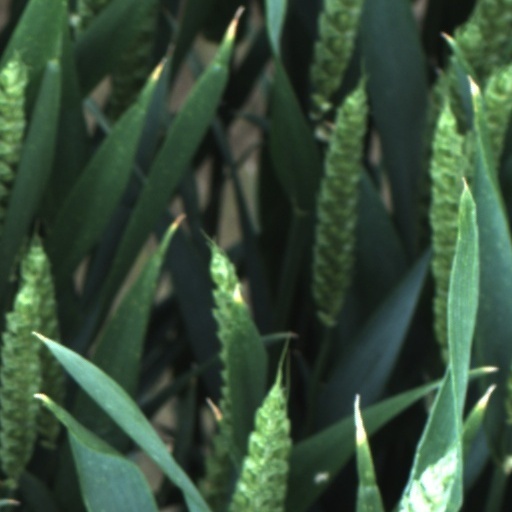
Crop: wheat